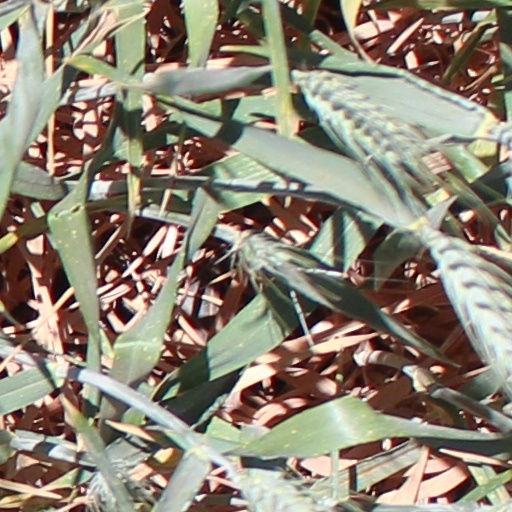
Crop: wheat